George Washington

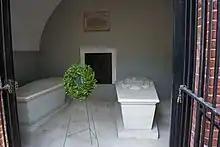
The sarcophagi of George (right) and Martha Washington at the entrance to their tomb in Mount Vernon

When peace negotiations began in April 1782, both the British and French began gradually evacuating their forces. In March 1783, Washington successfully calmed the Newburgh Conspiracy, a planned mutiny by American officers dissatisfied with a lack of pay. Washington submitted an account of $450,000 in expenses which he had advanced to the army. The account was settled, though it was vague about large sums and included expenses his wife had incurred through visits to his headquarters.